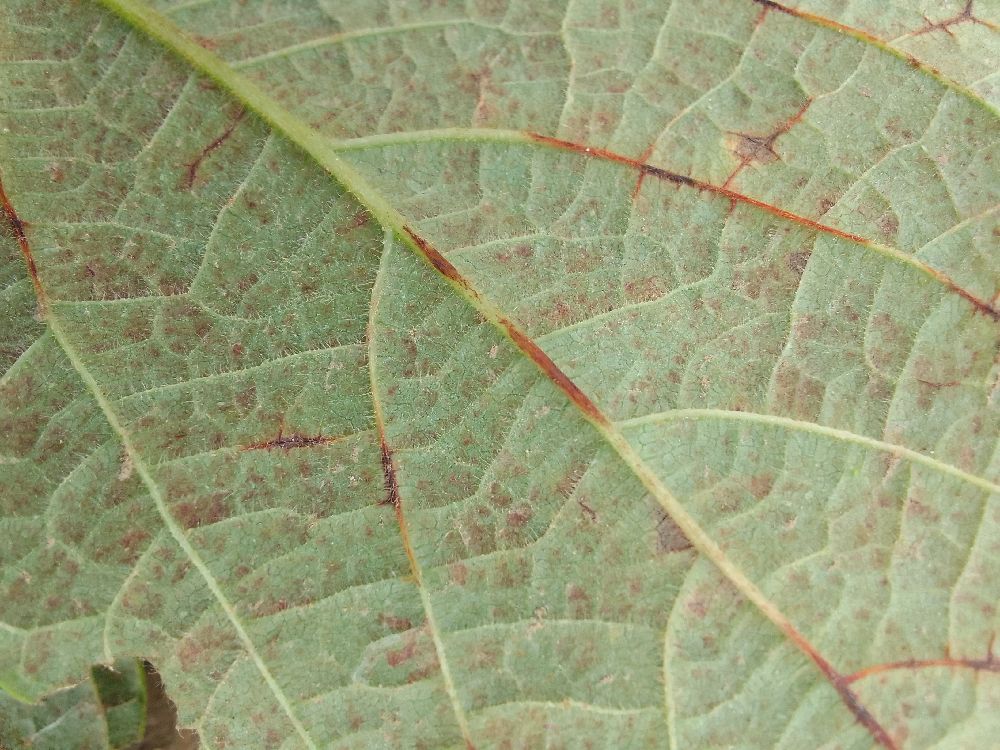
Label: anthracnose